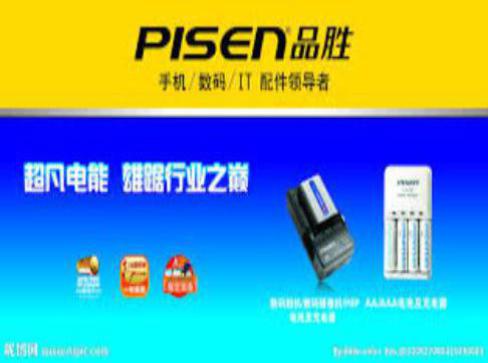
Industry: Electronic